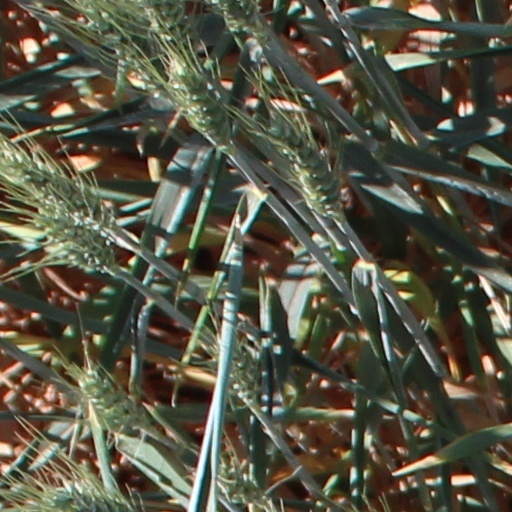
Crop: wheat